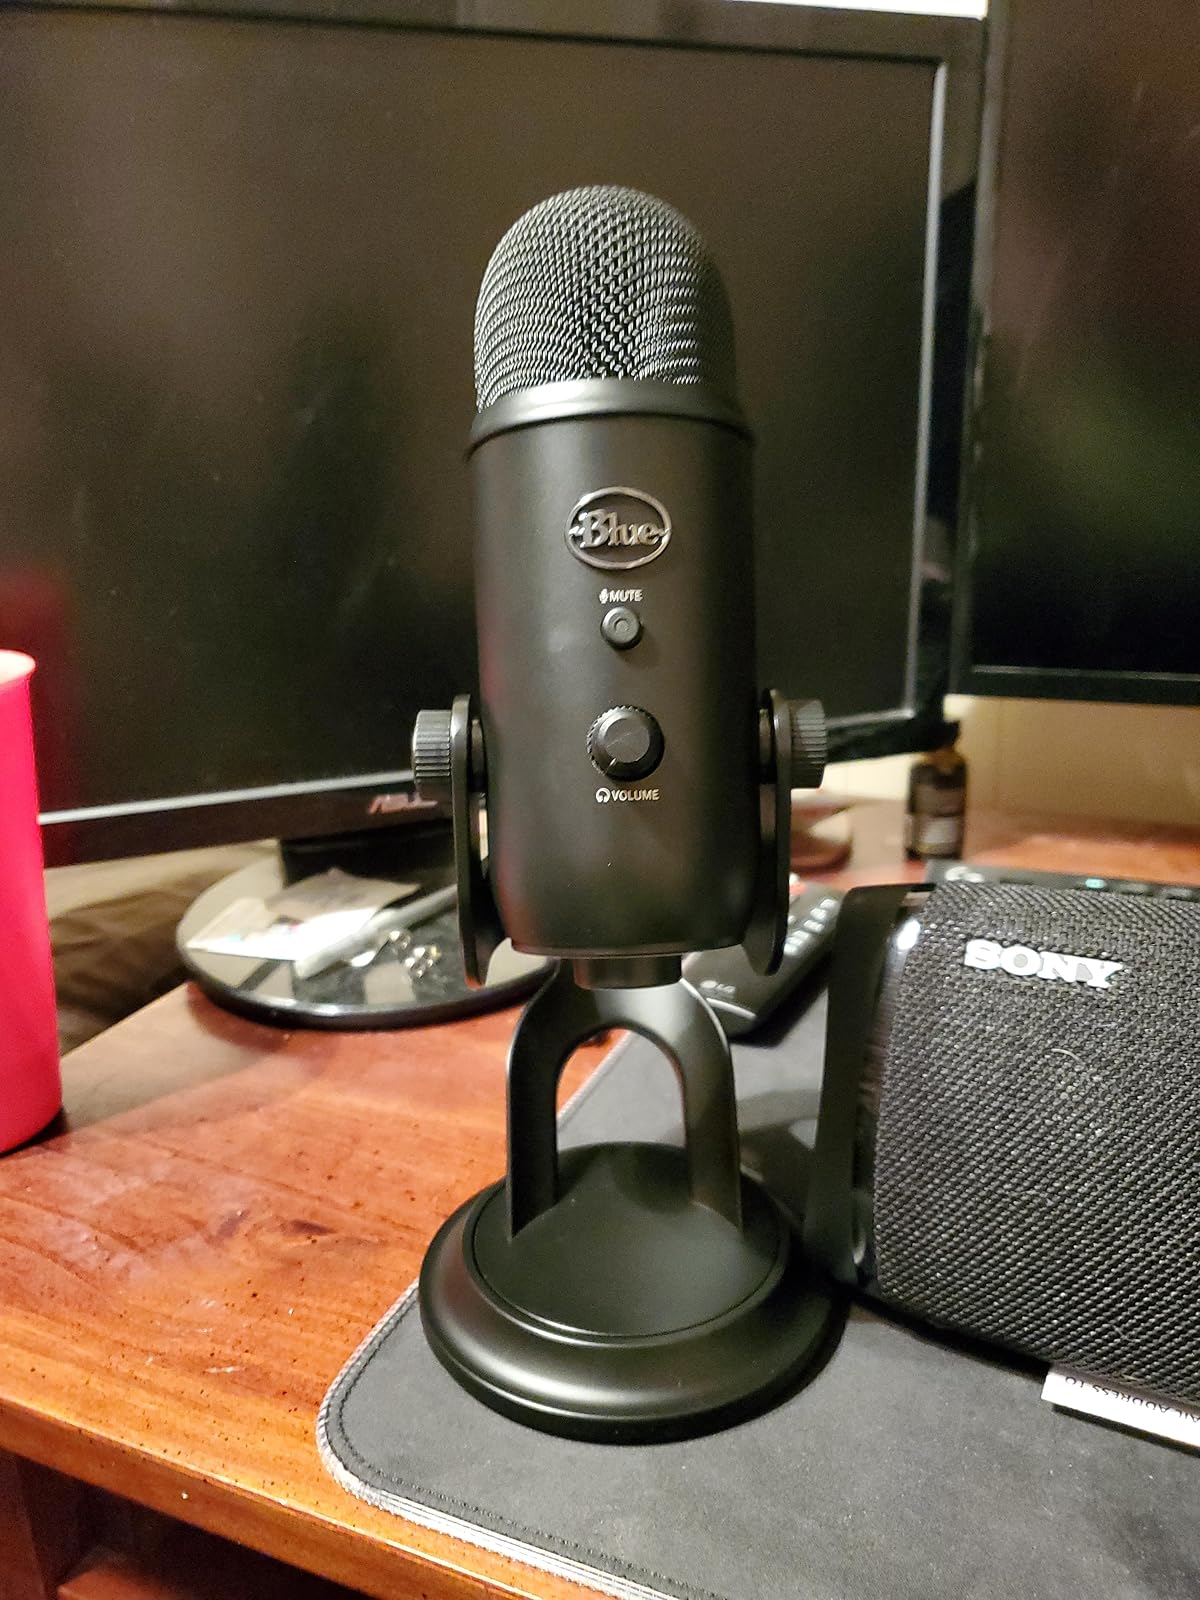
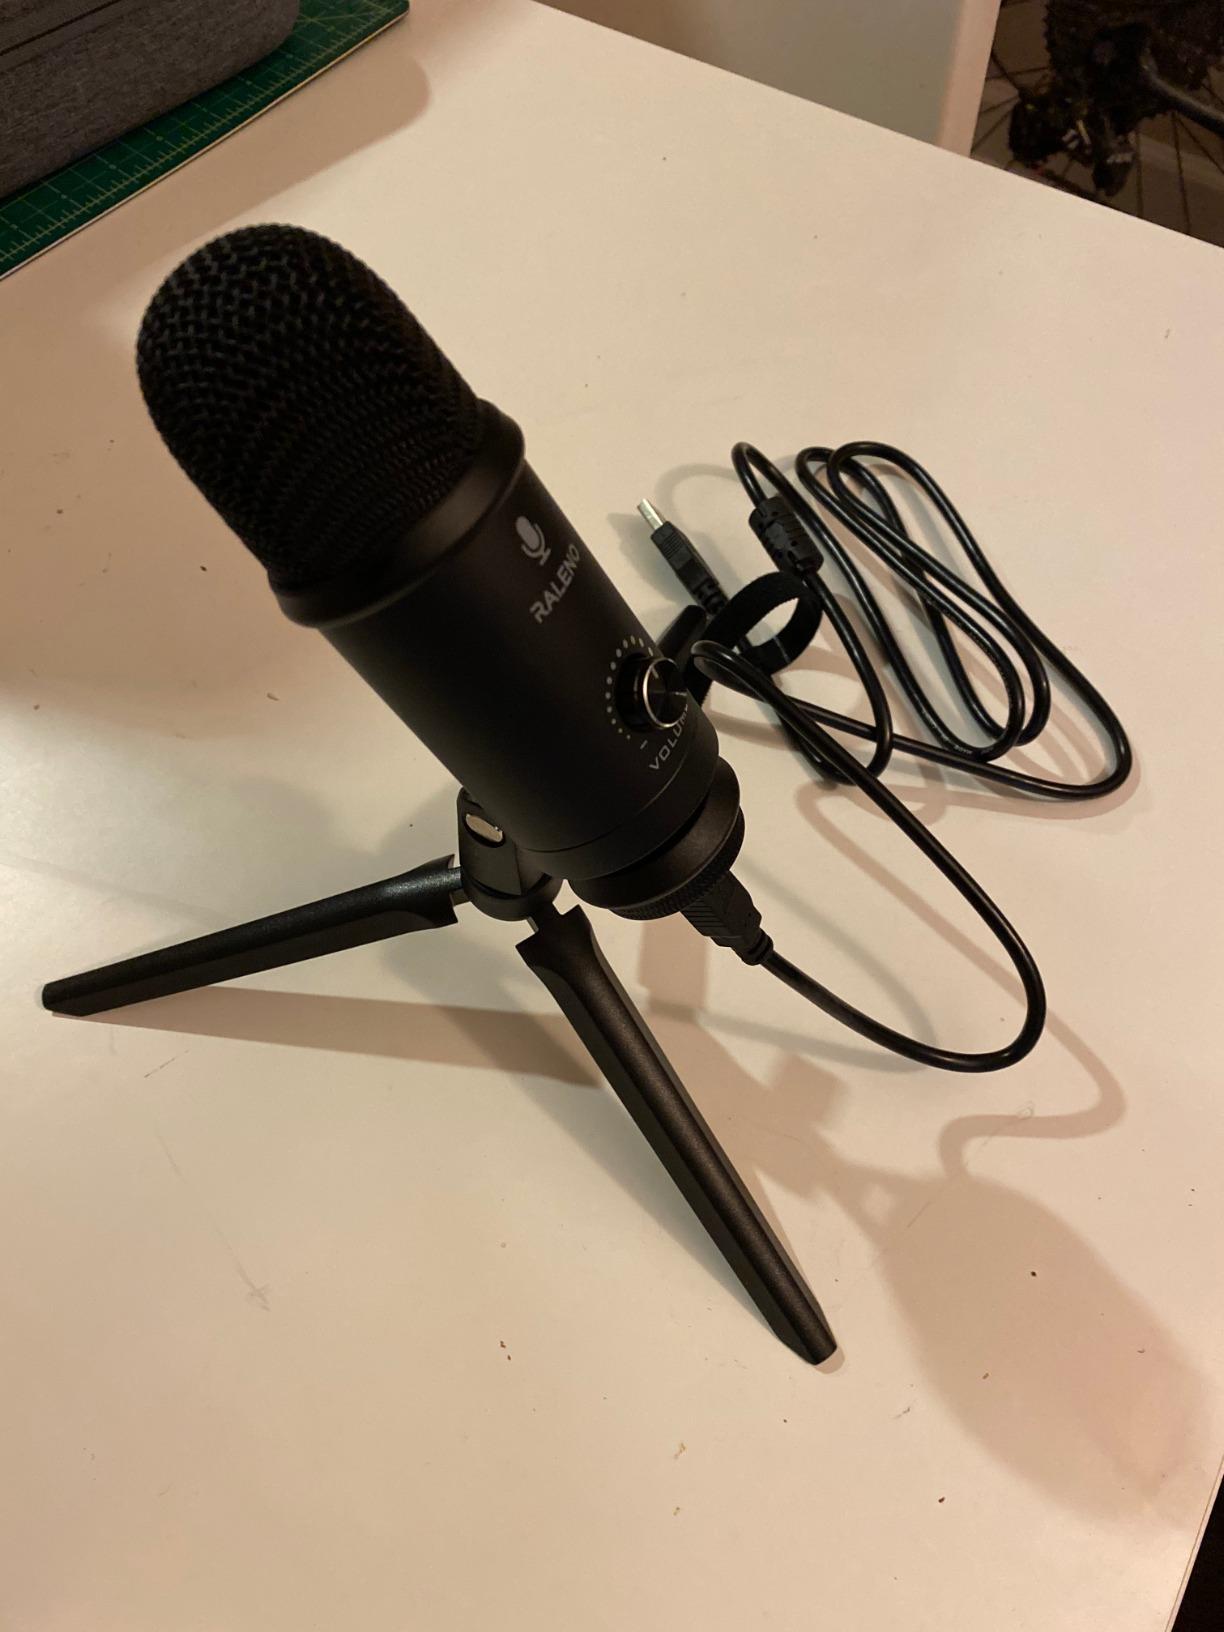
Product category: microphone
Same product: no